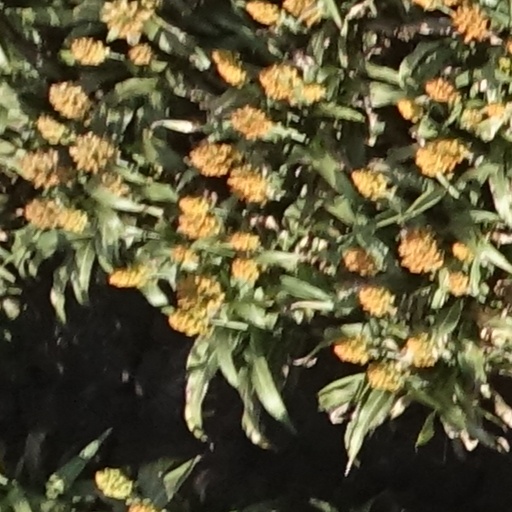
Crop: sorghum